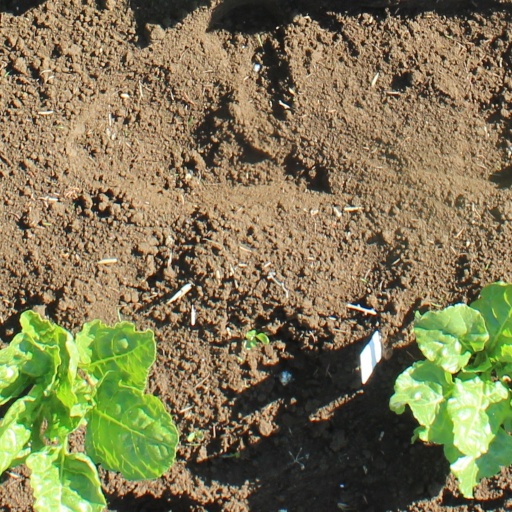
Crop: sugar beet